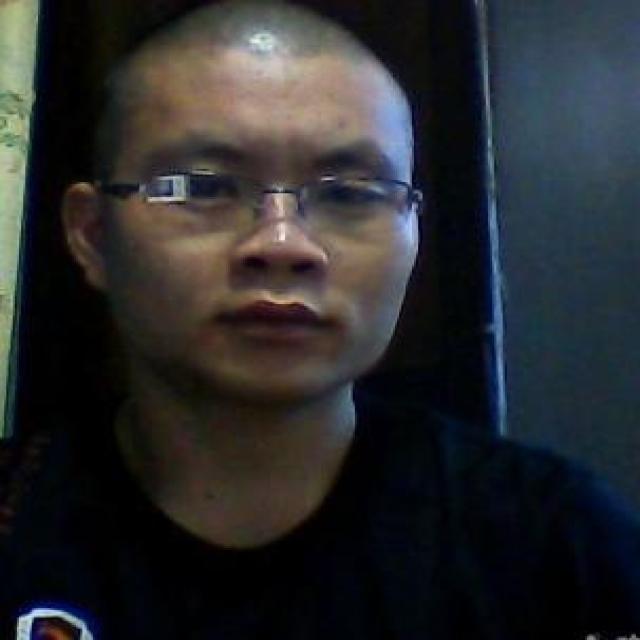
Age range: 21-44